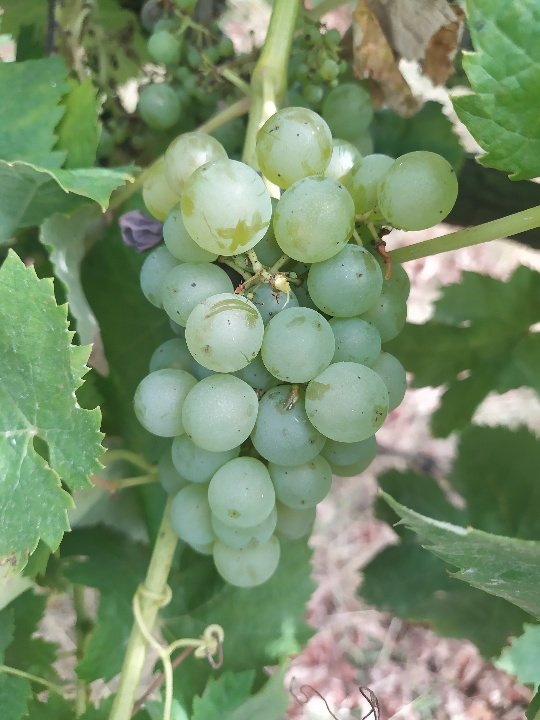
Berries visible: 45
Grape clusters: 1